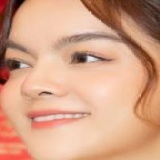
ca sĩ Phạm Quỳnh Anh